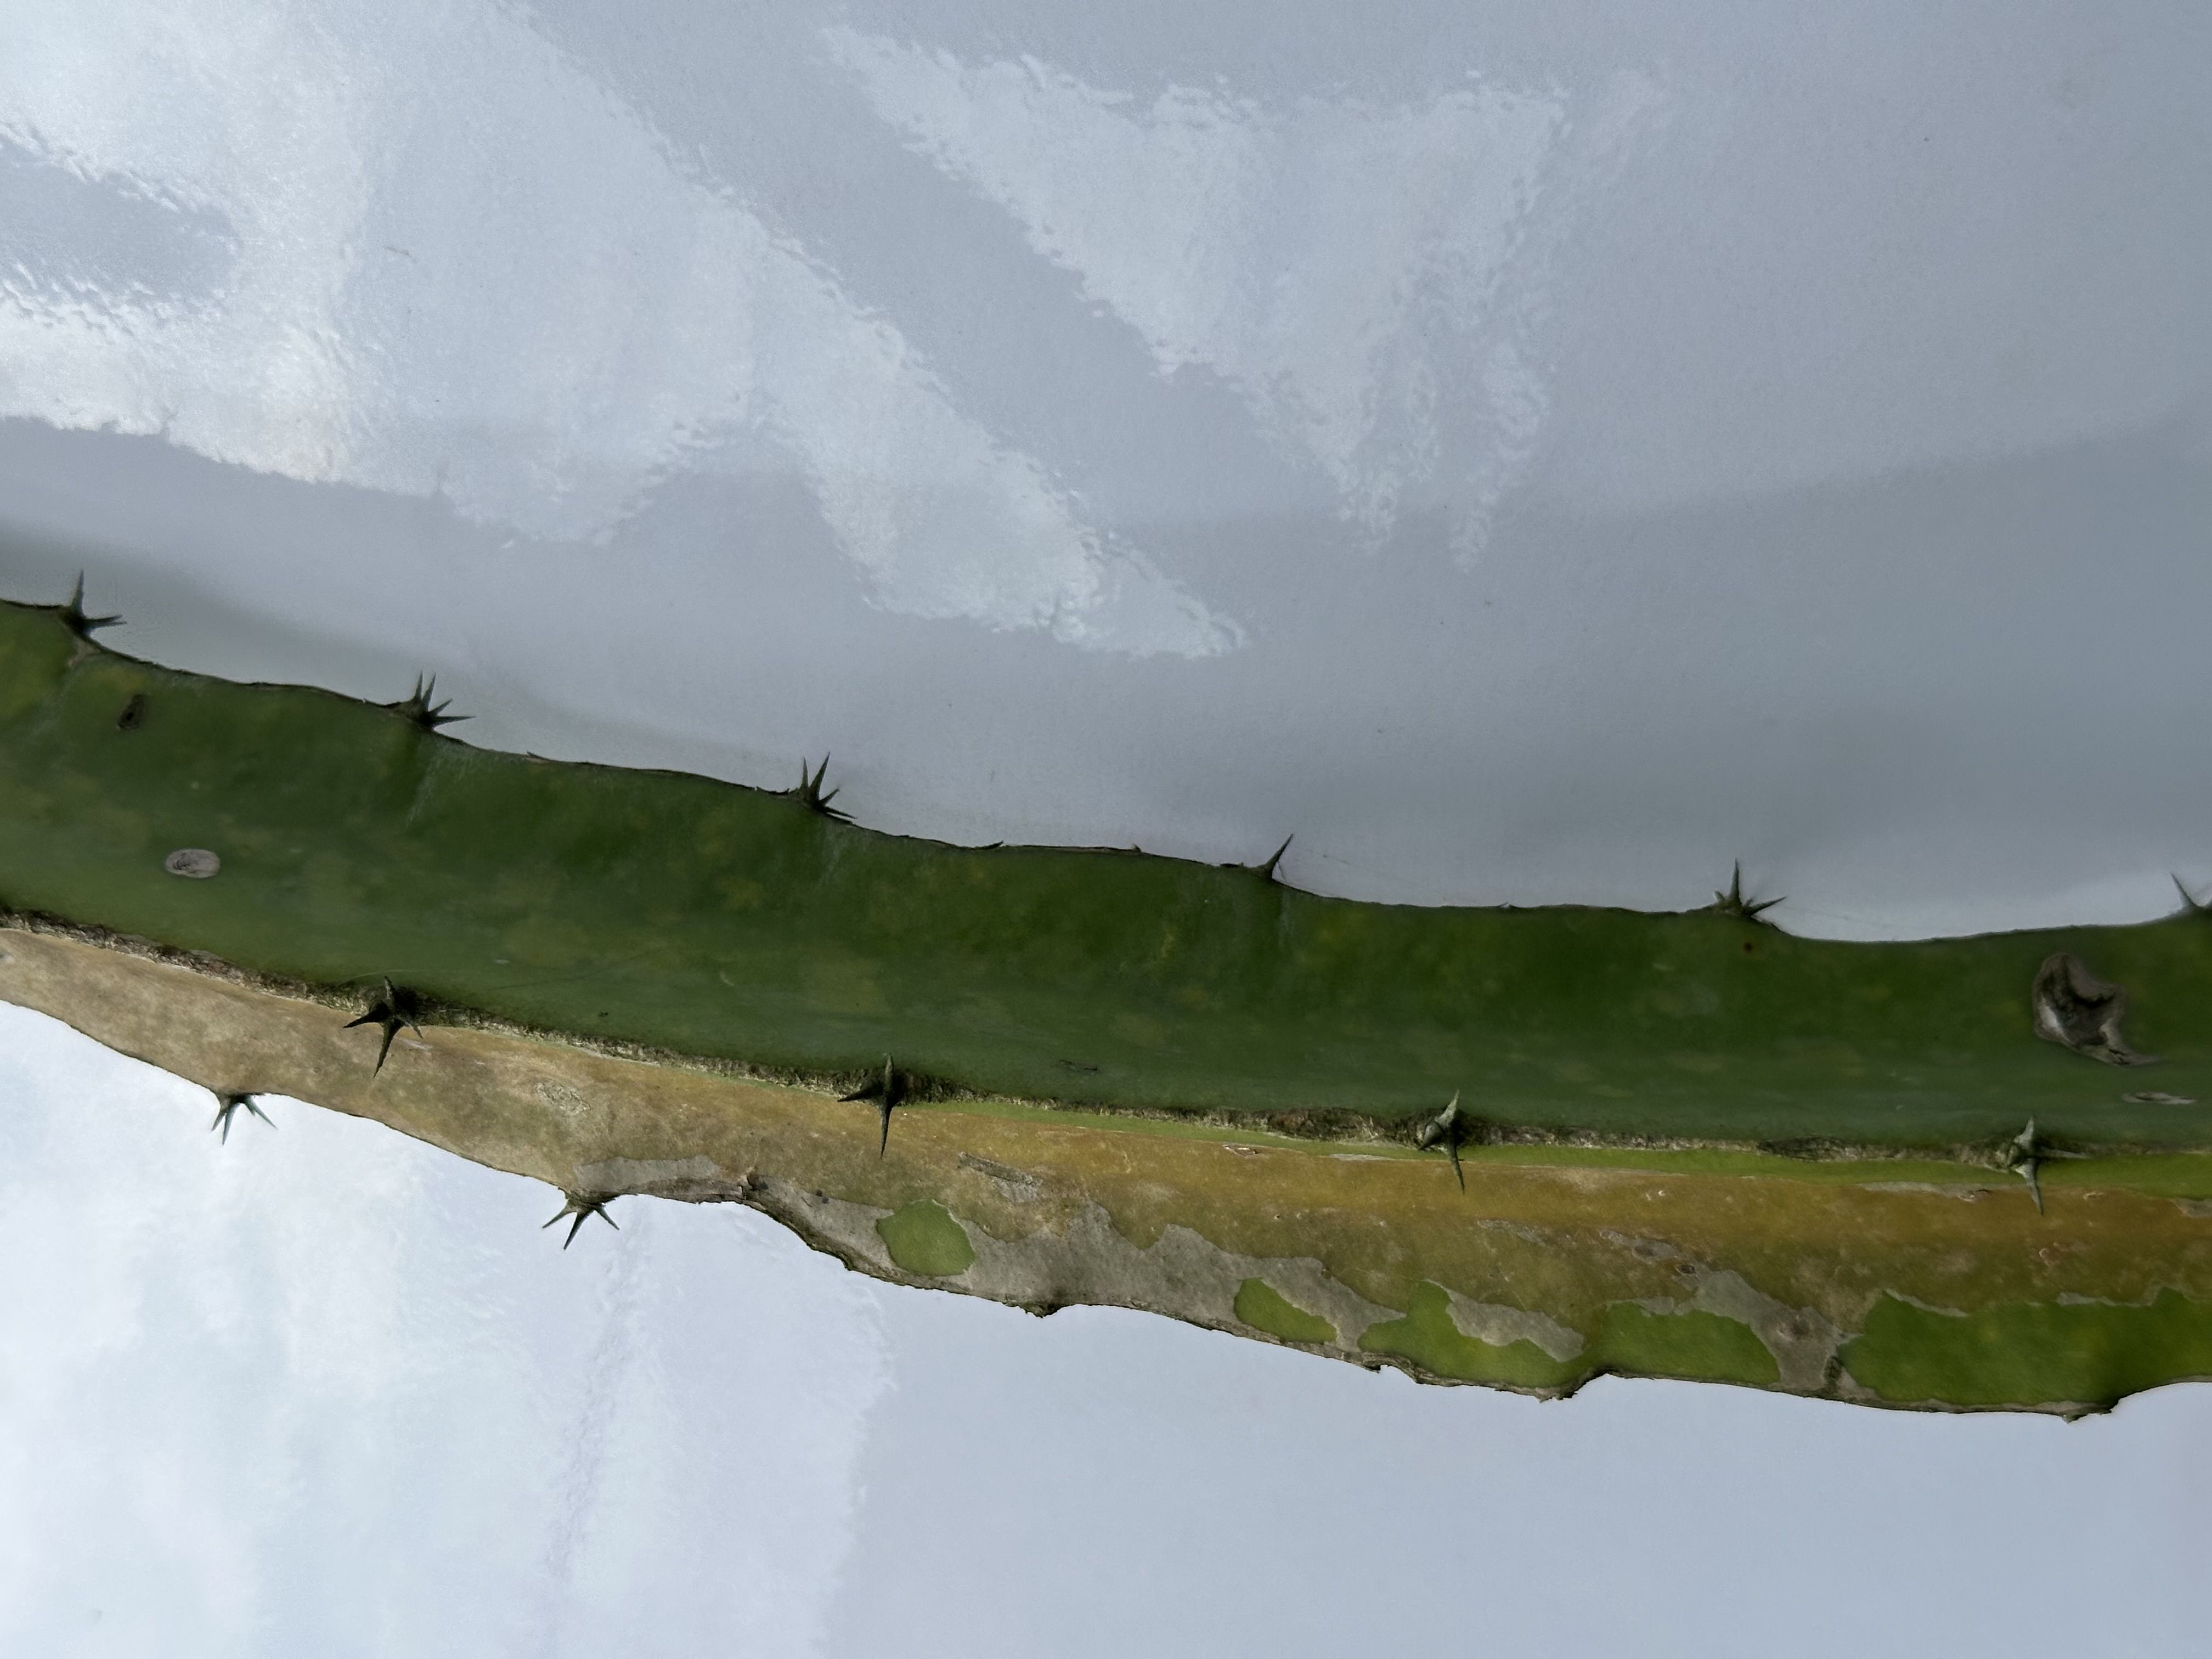
Label: Bad leaf